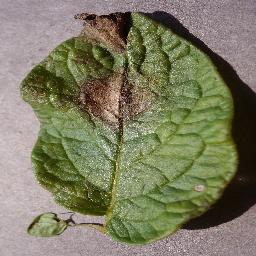
Label: Potato___Late_blight